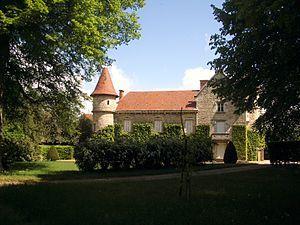
château du village de St-Romain-Lachalm. Classé aux Monuments historiques.
Saint-Romain-Lachalm est une commune française située à l'est du Velay, dans le département de la Haute-Loire en région Auvergne-Rhône-Alpes.
Cet article recense les monuments historiques de l'est de la Haute-Loire, en France.